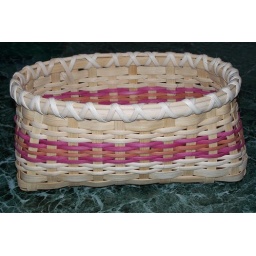
Diaper basket in rose pink and light brown